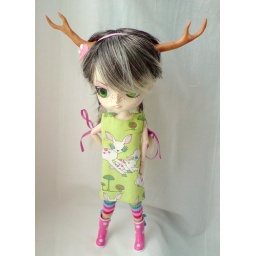
We were inspired by this dress from candyjunky to grow some golden antlers ^__^ (i.e make them from fimo)